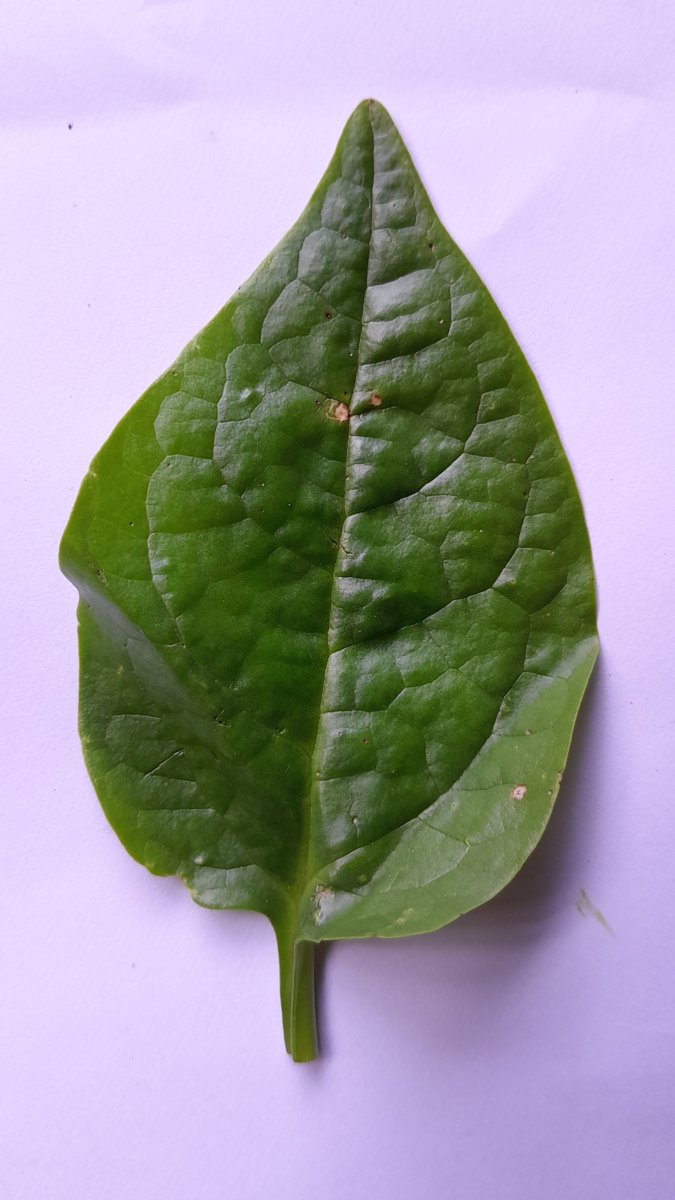
Label: Bacterial-Spot